Auf dem Acker

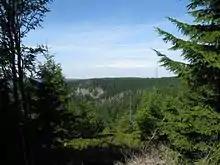

The ridge begins south of the Bruchberg near "Stieglitzecke" (on the B 242) and runs from there for about towards the southwest. For the first its crest is continuously higher than 800 metres. Its southwestern foothills transition to the Harz Foreland at Osterode am Harz. Together with the Bruchberg, the Acker forms the "Acker-Bruchberg Massif". Northwest of the ridge lies the valley of the River Söse and the Söse Reservoir, as well as the villages of Riefensbeek and Kamschlacken. South of the ridge lie the villages of Lonau and Sieber. The Hanskühnenburg lies roughly in the middle of the ridge at a height of 811 metres.